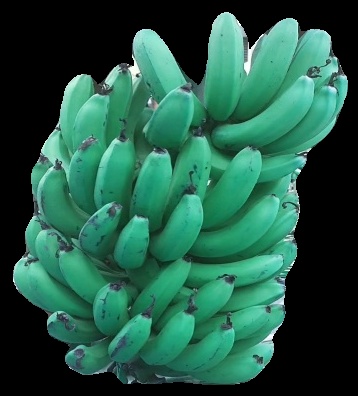
Variety: pachbale
Grade: grade3